French colonization of Texas

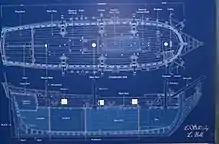
Modern day blueprint of La Belle

In 1908, historian Herbert Eugene Bolton identified an area along Garcitas Creek, near Matagorda Bay, as the location of Fort St. Louis. Other historians, before and after Bolton, argued that the fort was located on Lavaca River in Jackson County. Five decades later, the University of Texas at Austin funded a partial excavation of Bolton's site, a part of the Keeran ranch. Although several thousand items were recovered, archaeologists could not accurately distinguish between French and Spanish artifacts of the 17th century, and no report on the findings was ever issued. In the 1970s, the artifacts were reexamined by Kathleen Gilmore, an archaeologist at Southern Methodist University. She determined that while most of the artifacts were Spanish, some definitively matched artifacts recovered from French and French-Canadian excavations of the same time period.